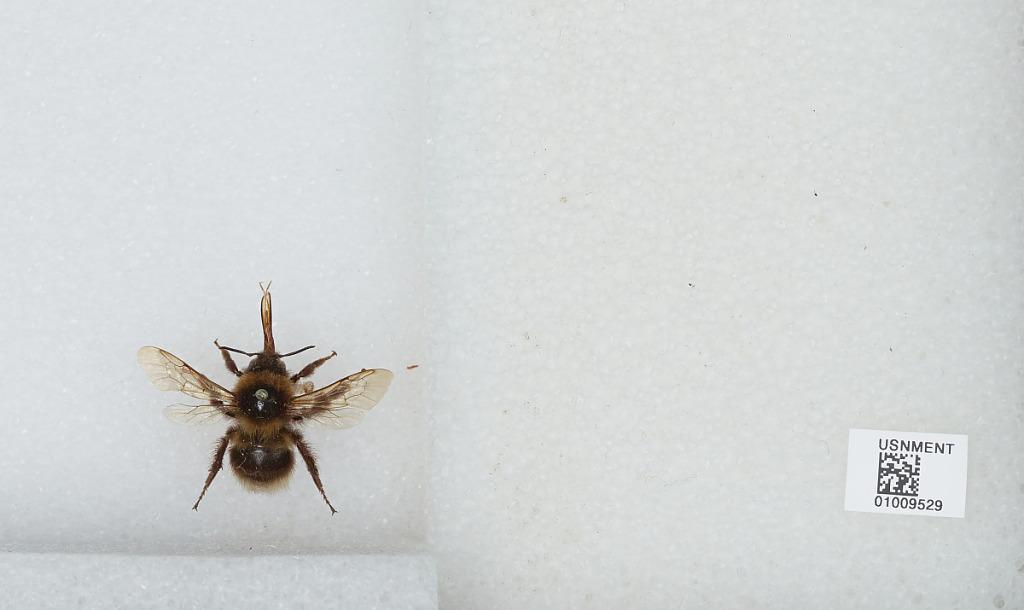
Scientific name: Bombus (Megabombus) hortorum (Linnaeus)